Morgan Motor Company

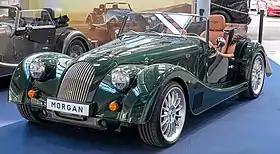
Morgan Plus Six

The Morgan Plus E is an electric version of a classical Morgan, a joint project of Morgan with Zytek and Radshape (Radshape Sheet Metal Ltd.), funded by the UK government. It was displayed at the 2012 Geneva Motor Show. It has never been produced and the project was abandoned.